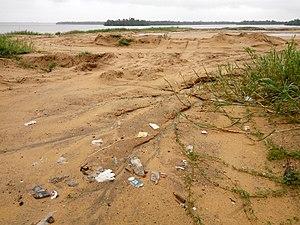
Au bord du Wouri. Cette plage de sable est le nouveau site du Ngondo.
Le Wouri est un fleuve camerounais dont l'estuaire est situé à Douala.